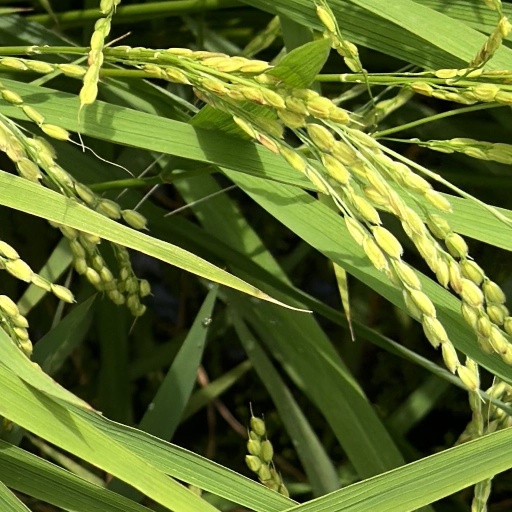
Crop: rice